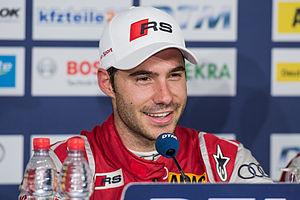
Miguel Molina né le 17 février 1989, est un pilote automobile espagnol.